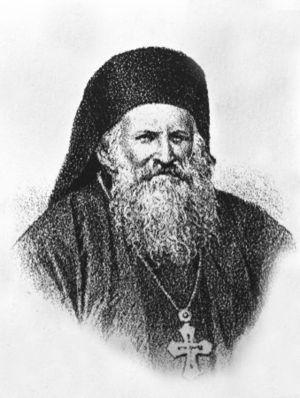
Cyrille II fut patriarche orthodoxe de Jérusalem du 28 mars 1845 au 18 novembre 1872.